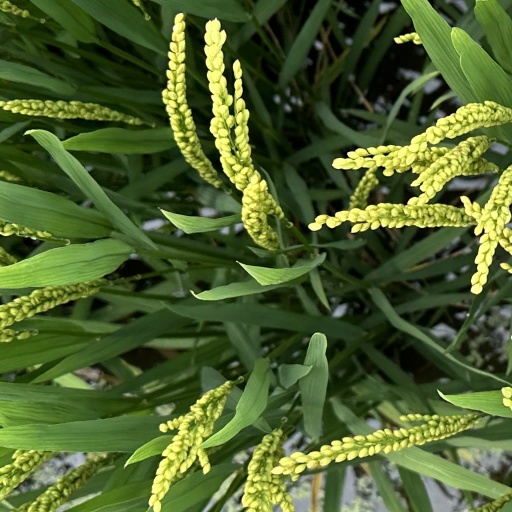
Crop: rice